118th Field Artillery Regiment

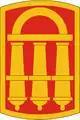
118th Field Artillery Brigade SSI

Regiment broken up 1 January 1968 and its elements reorganized and redesignated as follows: Headquarters, Headquarters and Service Battery, 1st Battalion, consolidated with Headquarters and Headquarters Battery, 48th Armored Division Artillery (see above), and consolidated unit reorganized and redesignated as Headquarters and Headquarters Battery, 118th Artillery Group (remainder of regiment—hereafter separate lineage).